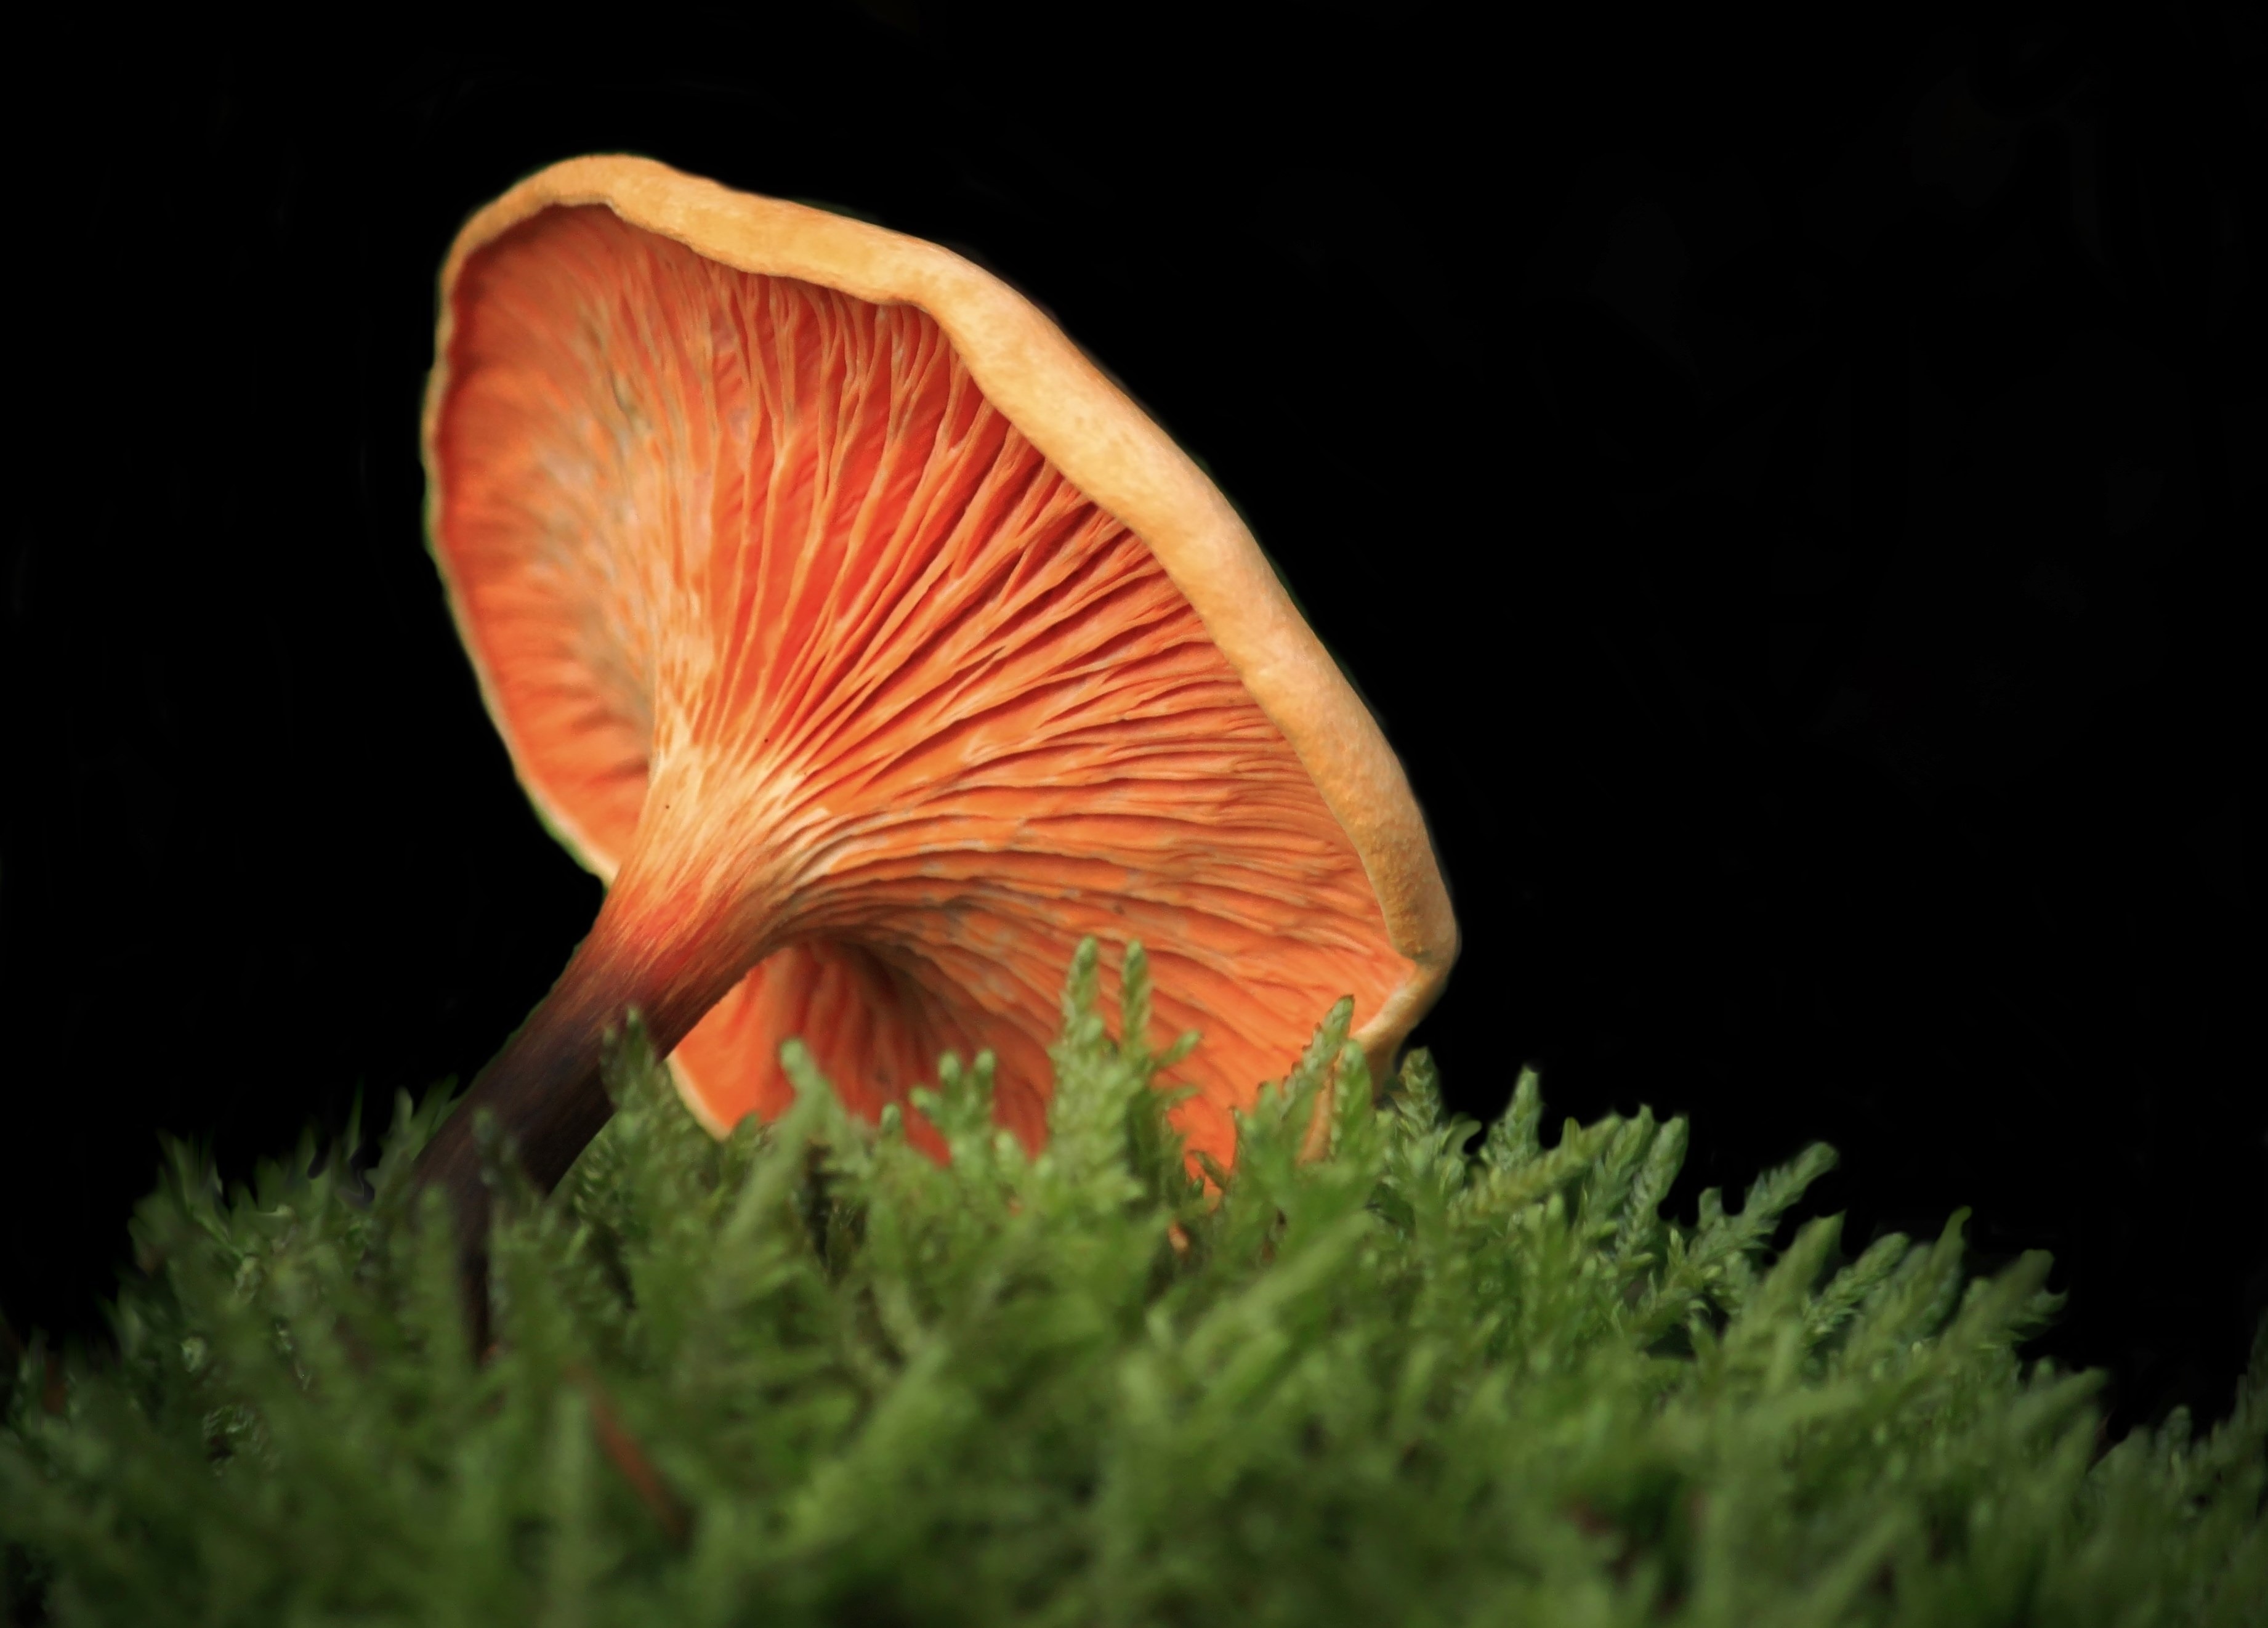
nature, forest, grass, plant, photography, leaf, flower, petal, moss, green, macro, autumn, mushroom, close, flora, moose, close up, wild plant, forest floor, mushrooms, macro photography, fouling, forest plant, macro photo